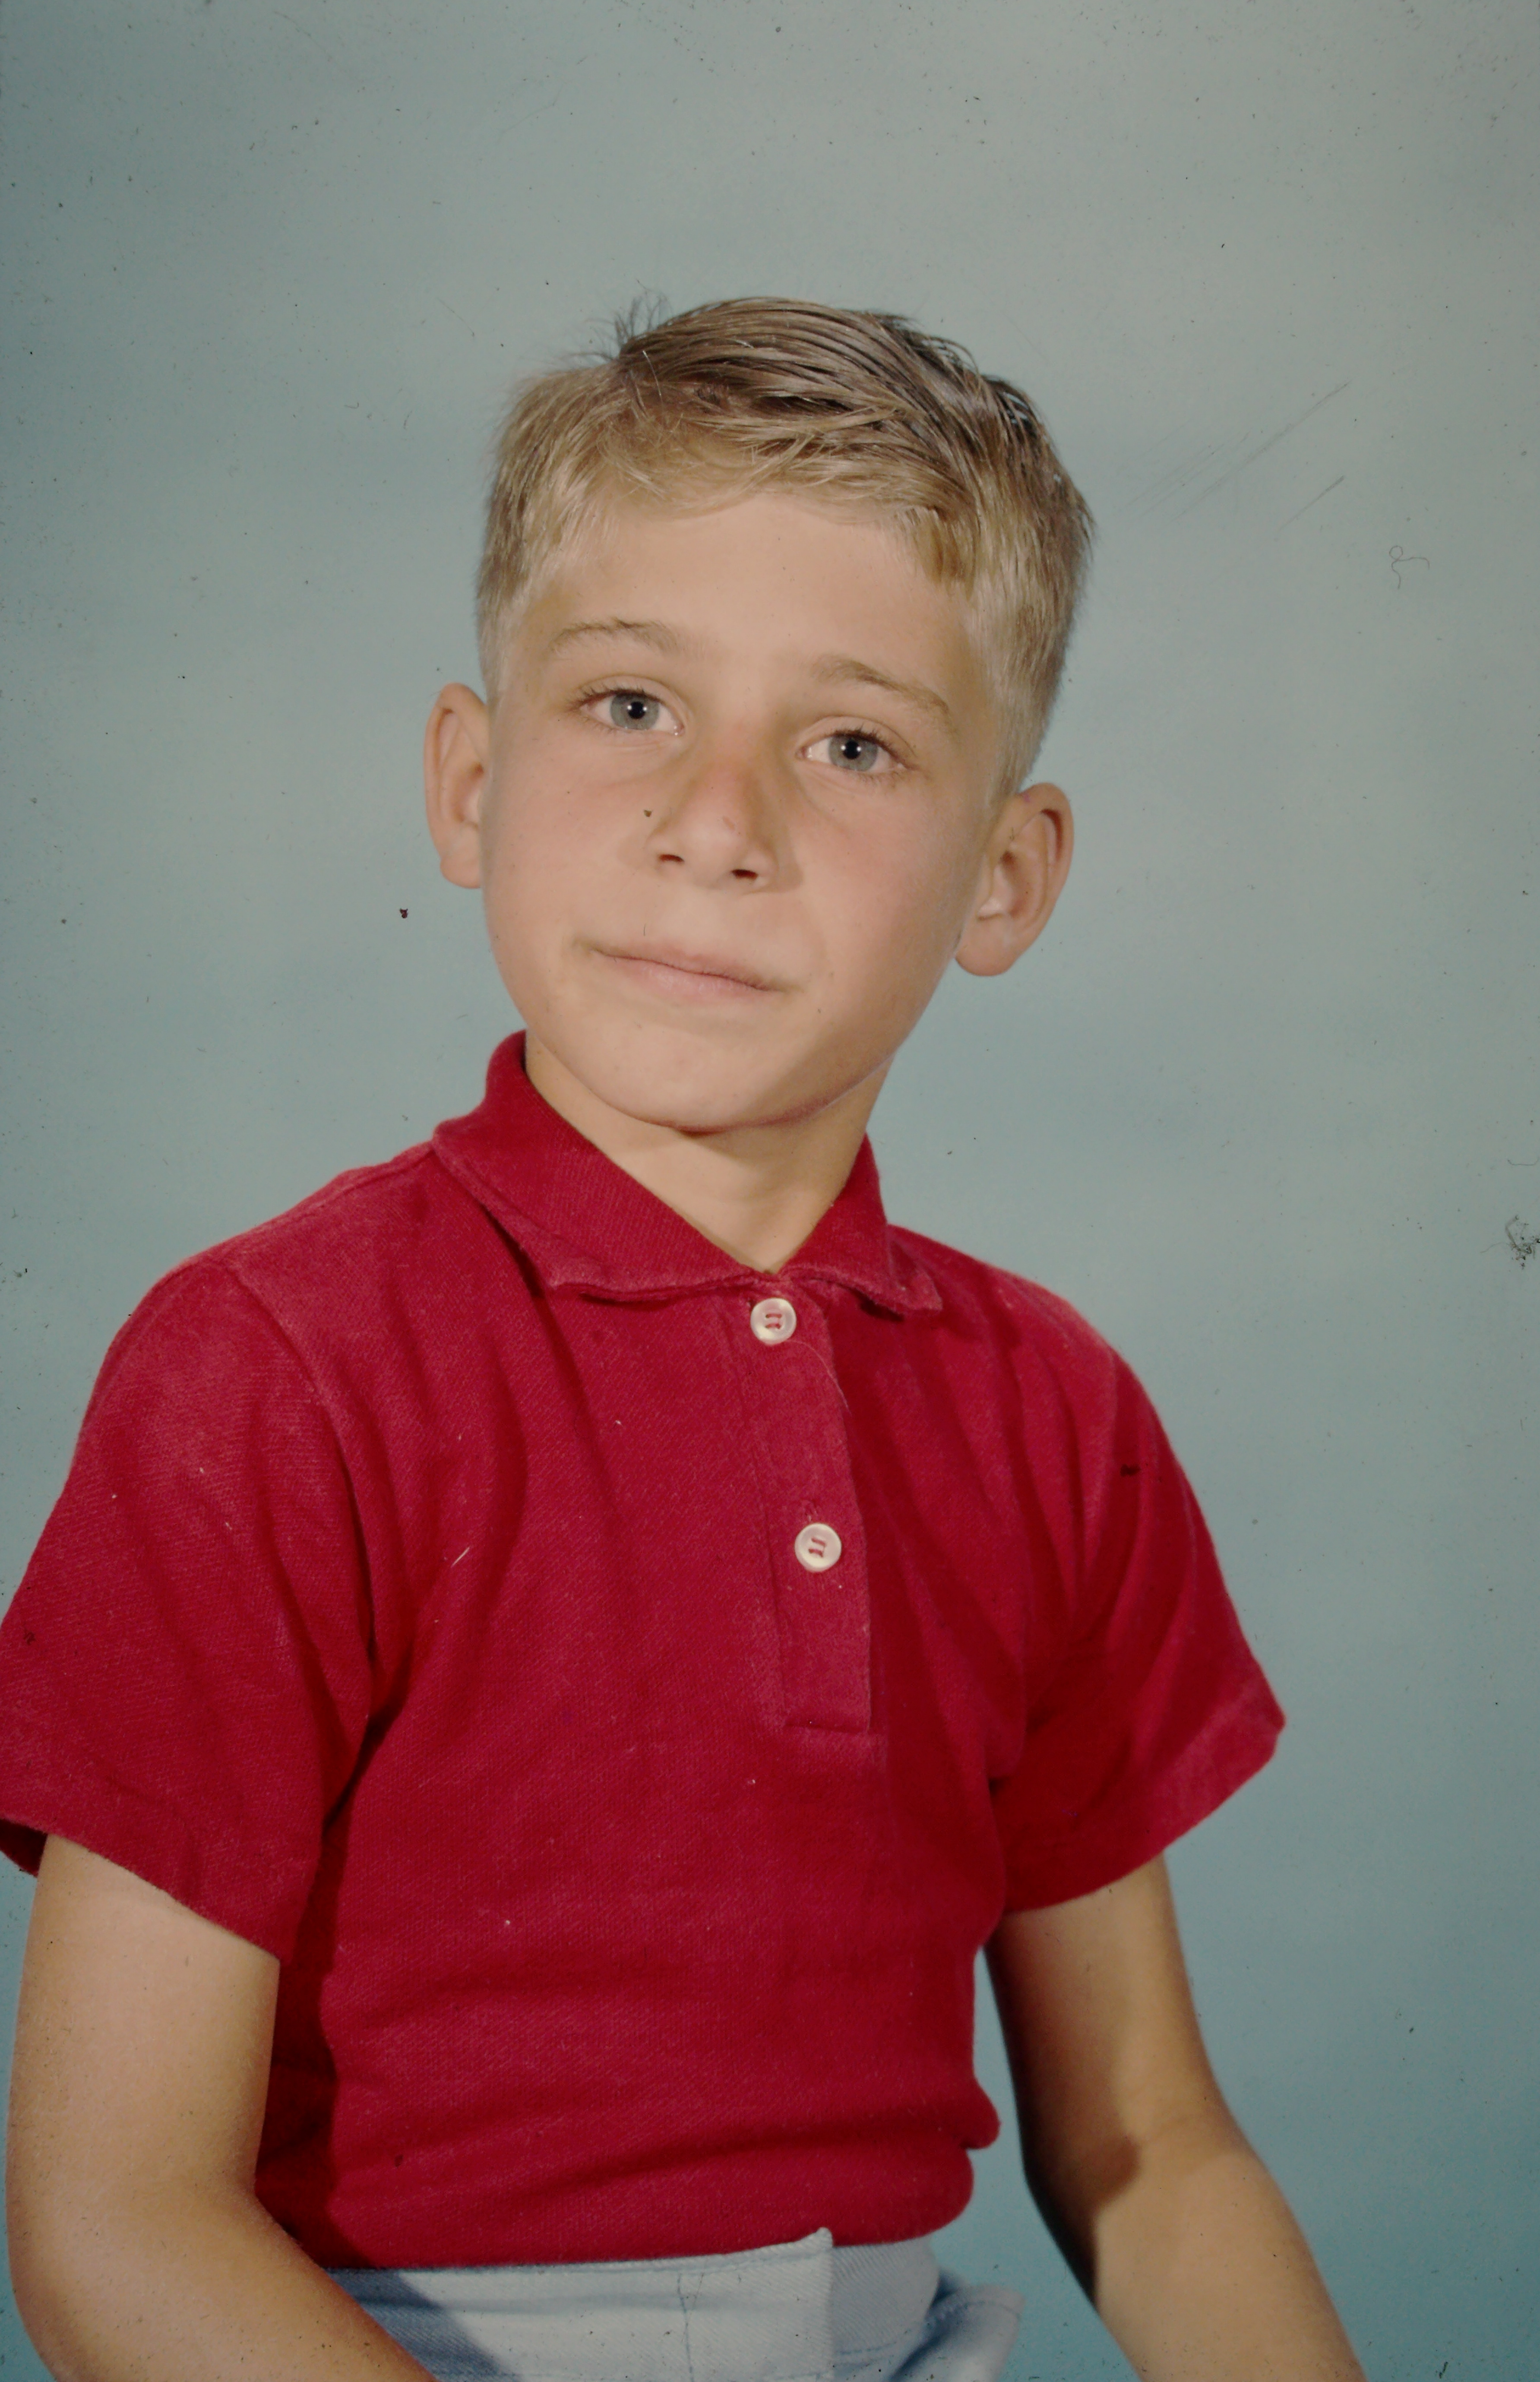
boy, portrait, red, shirt, forehead, nose, cheek, lip, eyebrow, neck, sleeve, gesture, dress shirt, happy, flash photography, t shirt, elbow, chest, smile, child, blond, trunk, electric blue, fun, portrait photography, sitting, top, child model, abdomen